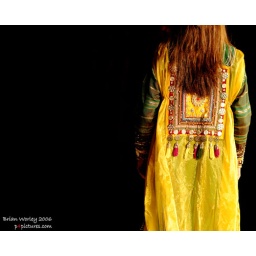
A middle eastern female model walks the catwalk in a top Omani designers clothes